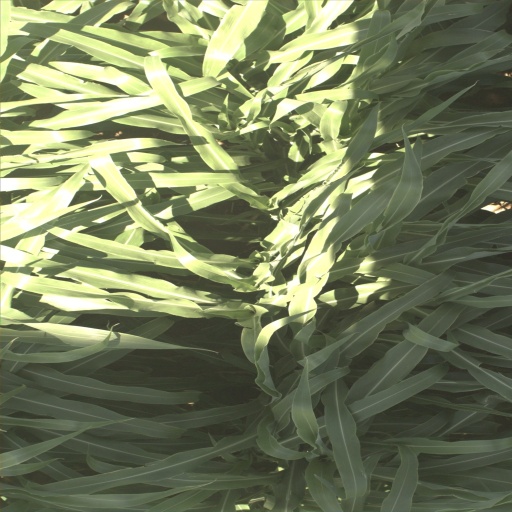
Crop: sorghum